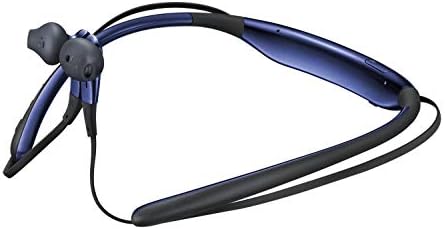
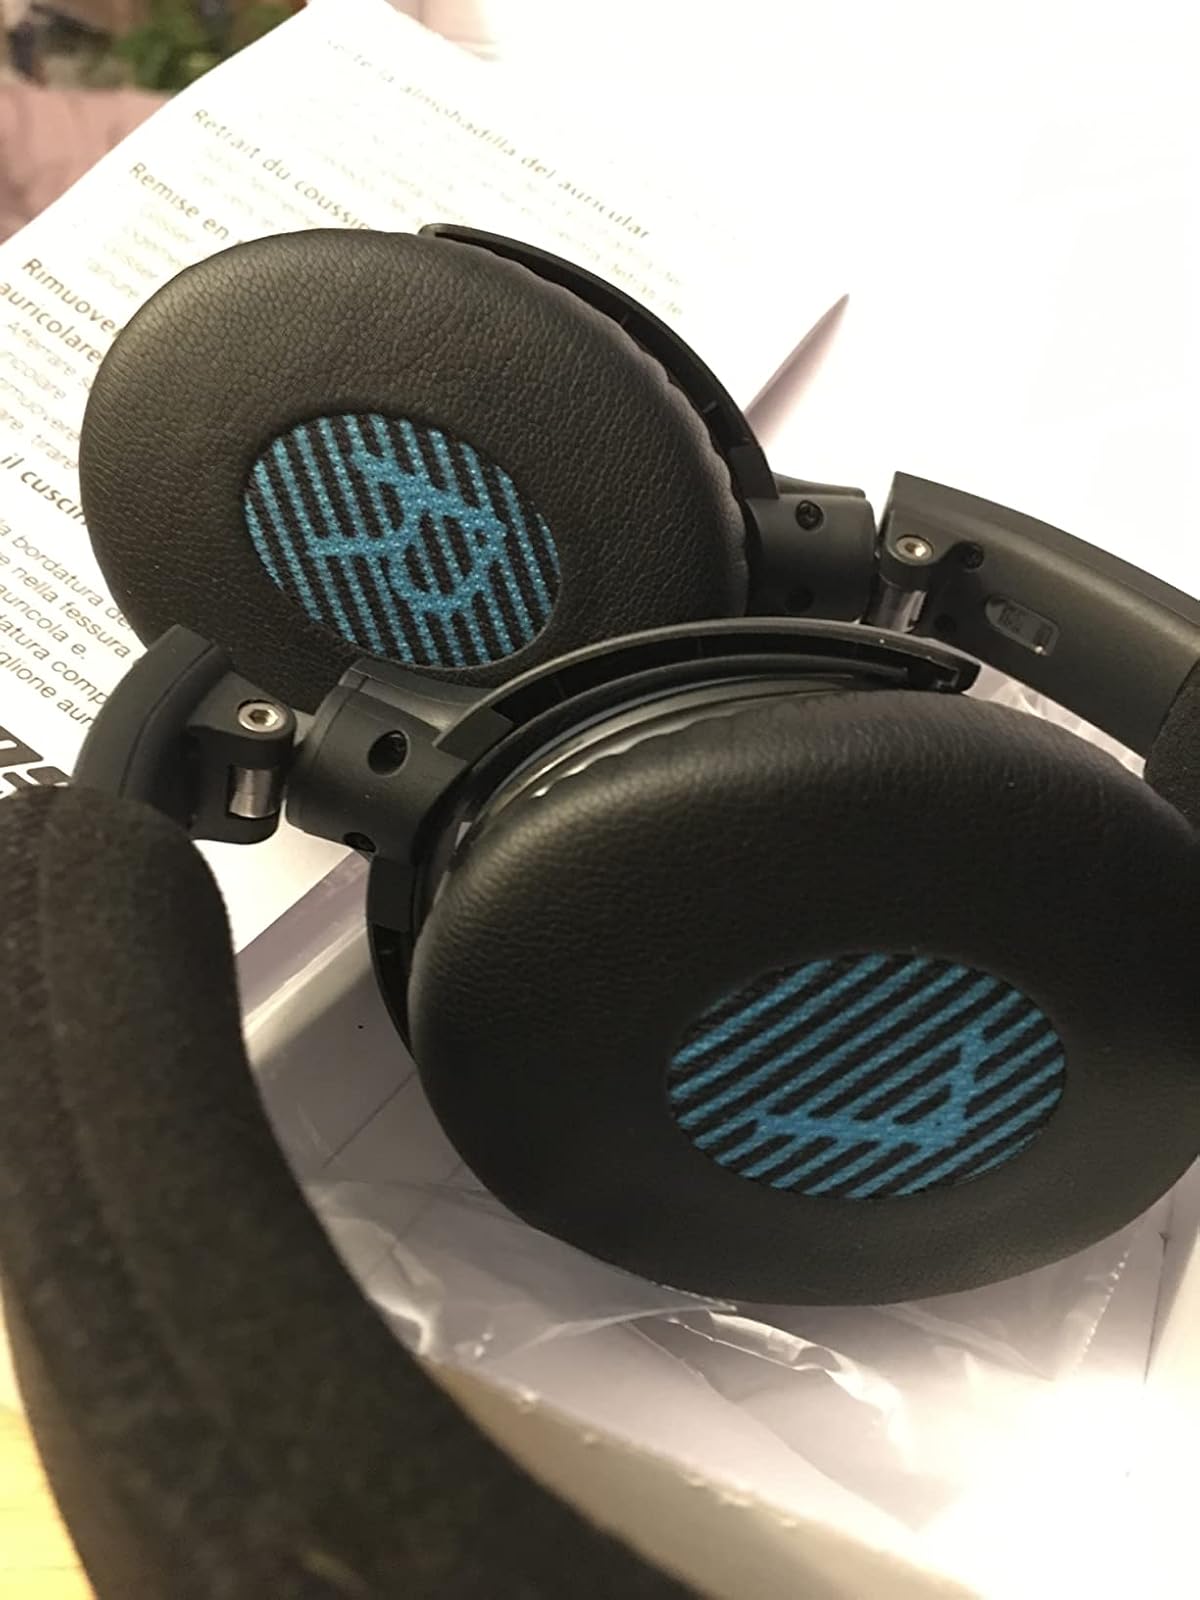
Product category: headphones
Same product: no